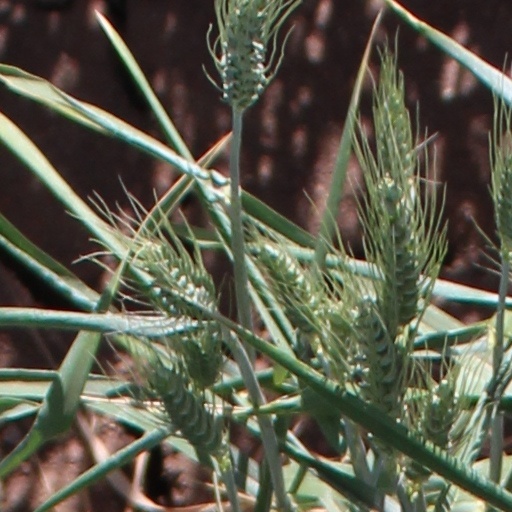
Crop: wheat